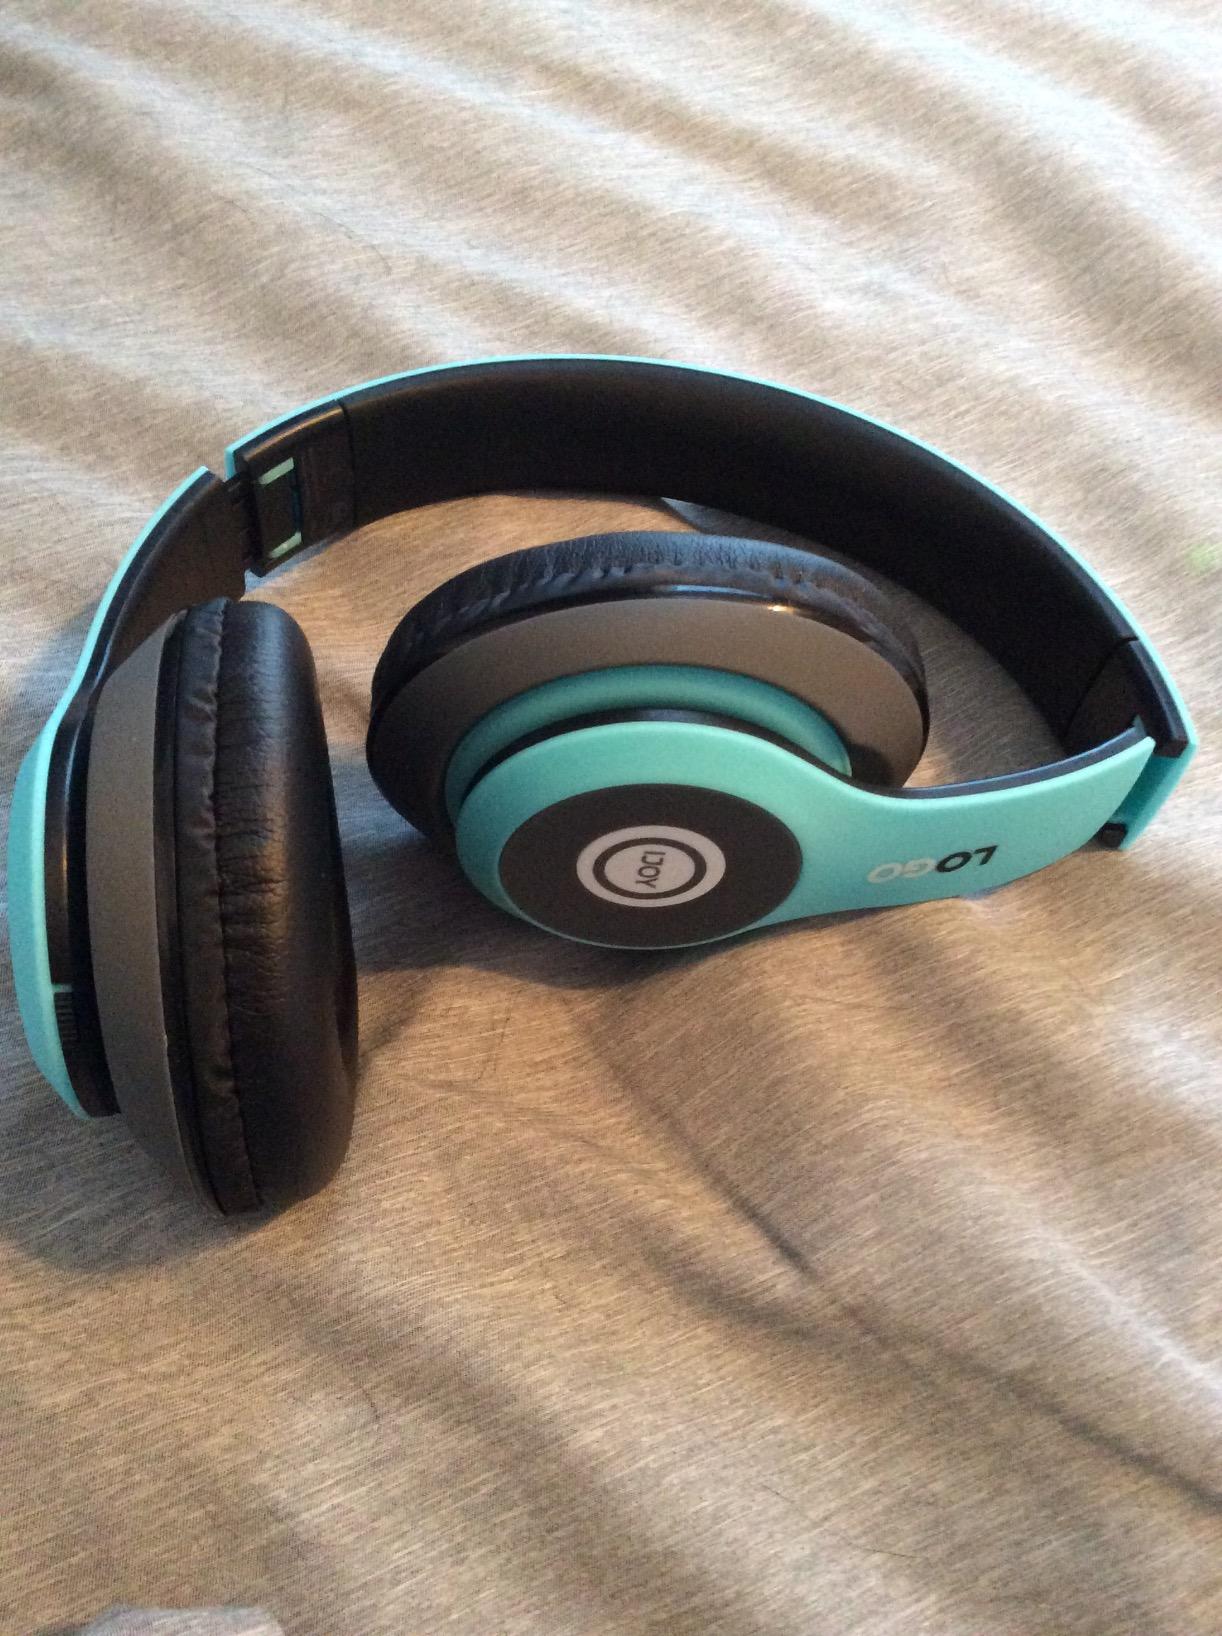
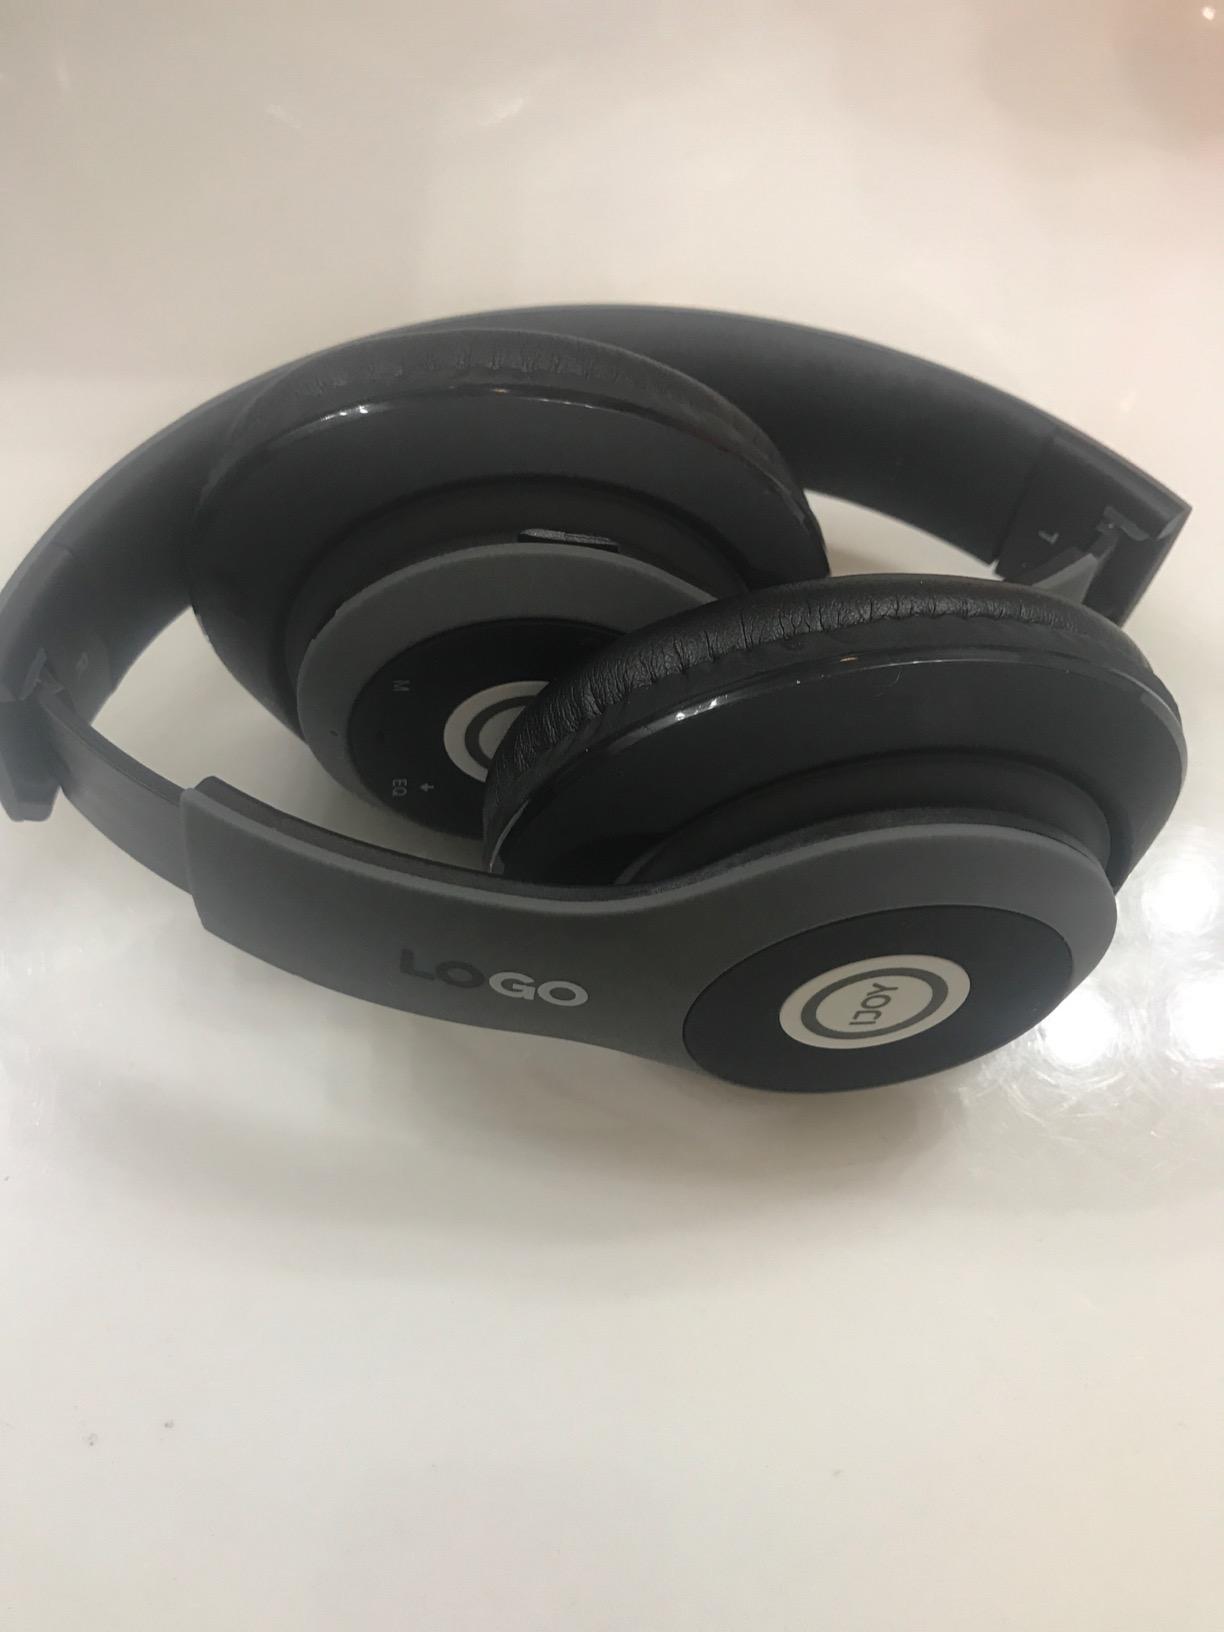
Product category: headphones
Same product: no